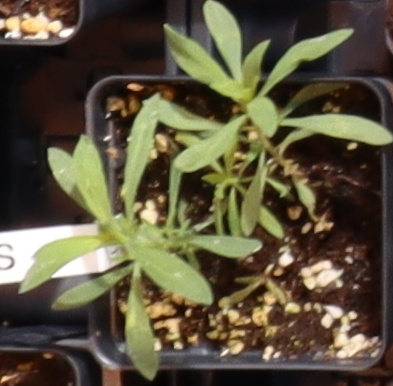
Label: Kochia